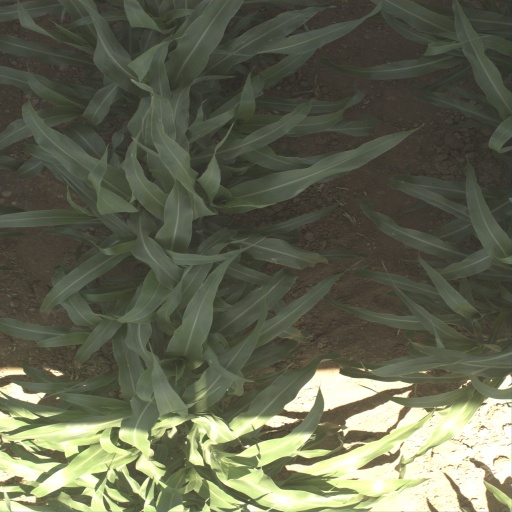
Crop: sorghum